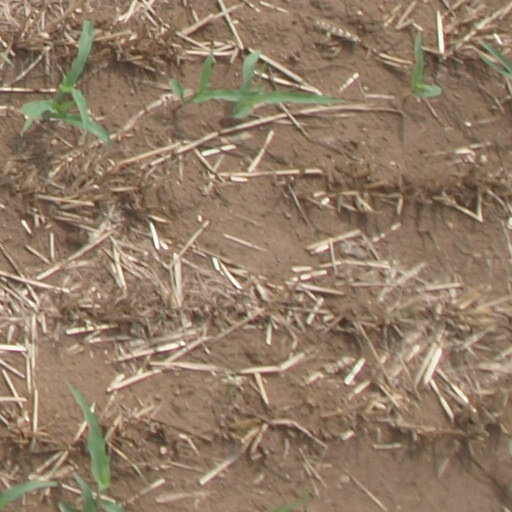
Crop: maize; corn